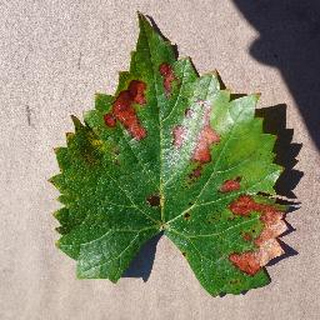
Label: grape_esca_black_measles